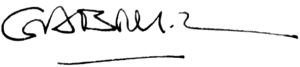
Gabriel García Márquez
Gabriel García Márquez var en colombiansk forfatter. Han betragtes som en af det 20. århundredes mest betydelige forfattere samt en af de mest betydelige spansksprogede forfattere, og han modtog i 1972 Neustadt internationale litteraturpris og i 1982 Nobelprisen i litteratur. Han studerede oprindeligt jura, men valgte i stedet en karriere inden for journalistikken. Fra tidligt i karrieren holdt han sig ikke tilbage med at kritisere colombiansk politik eller storpolitik.